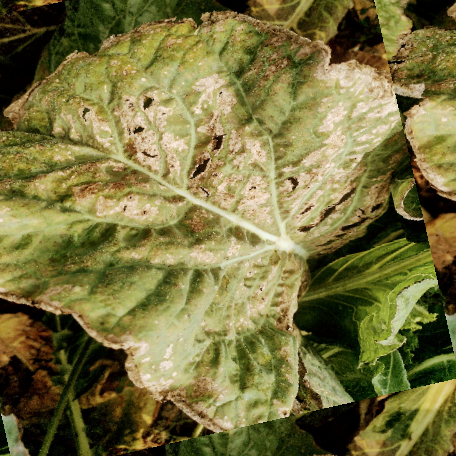
Label: Downy Mildew